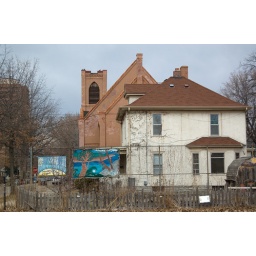
our church in minneapolis was right across the street from our house